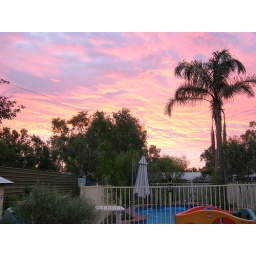
red sky in morning - before another lovely day